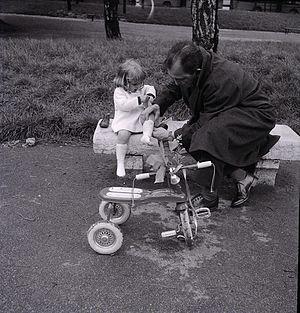
Marco Zanuso était un designer et architecte italien. Il est l’un des designers de Milan qui a façonné l’idée de bon design d’après-guerre.